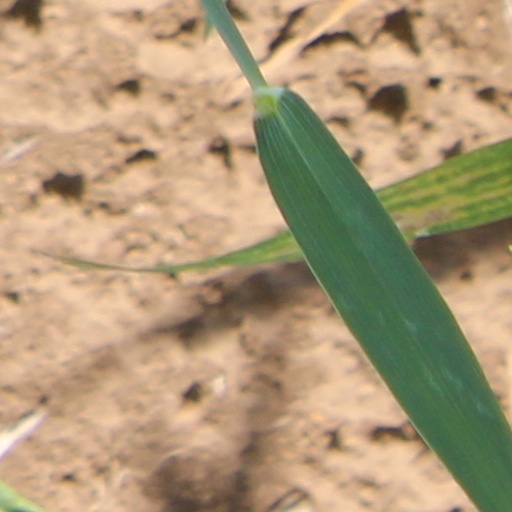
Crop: wheat